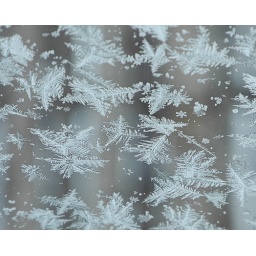
Frost on the car window on a cold, Santa Fe morning in January.